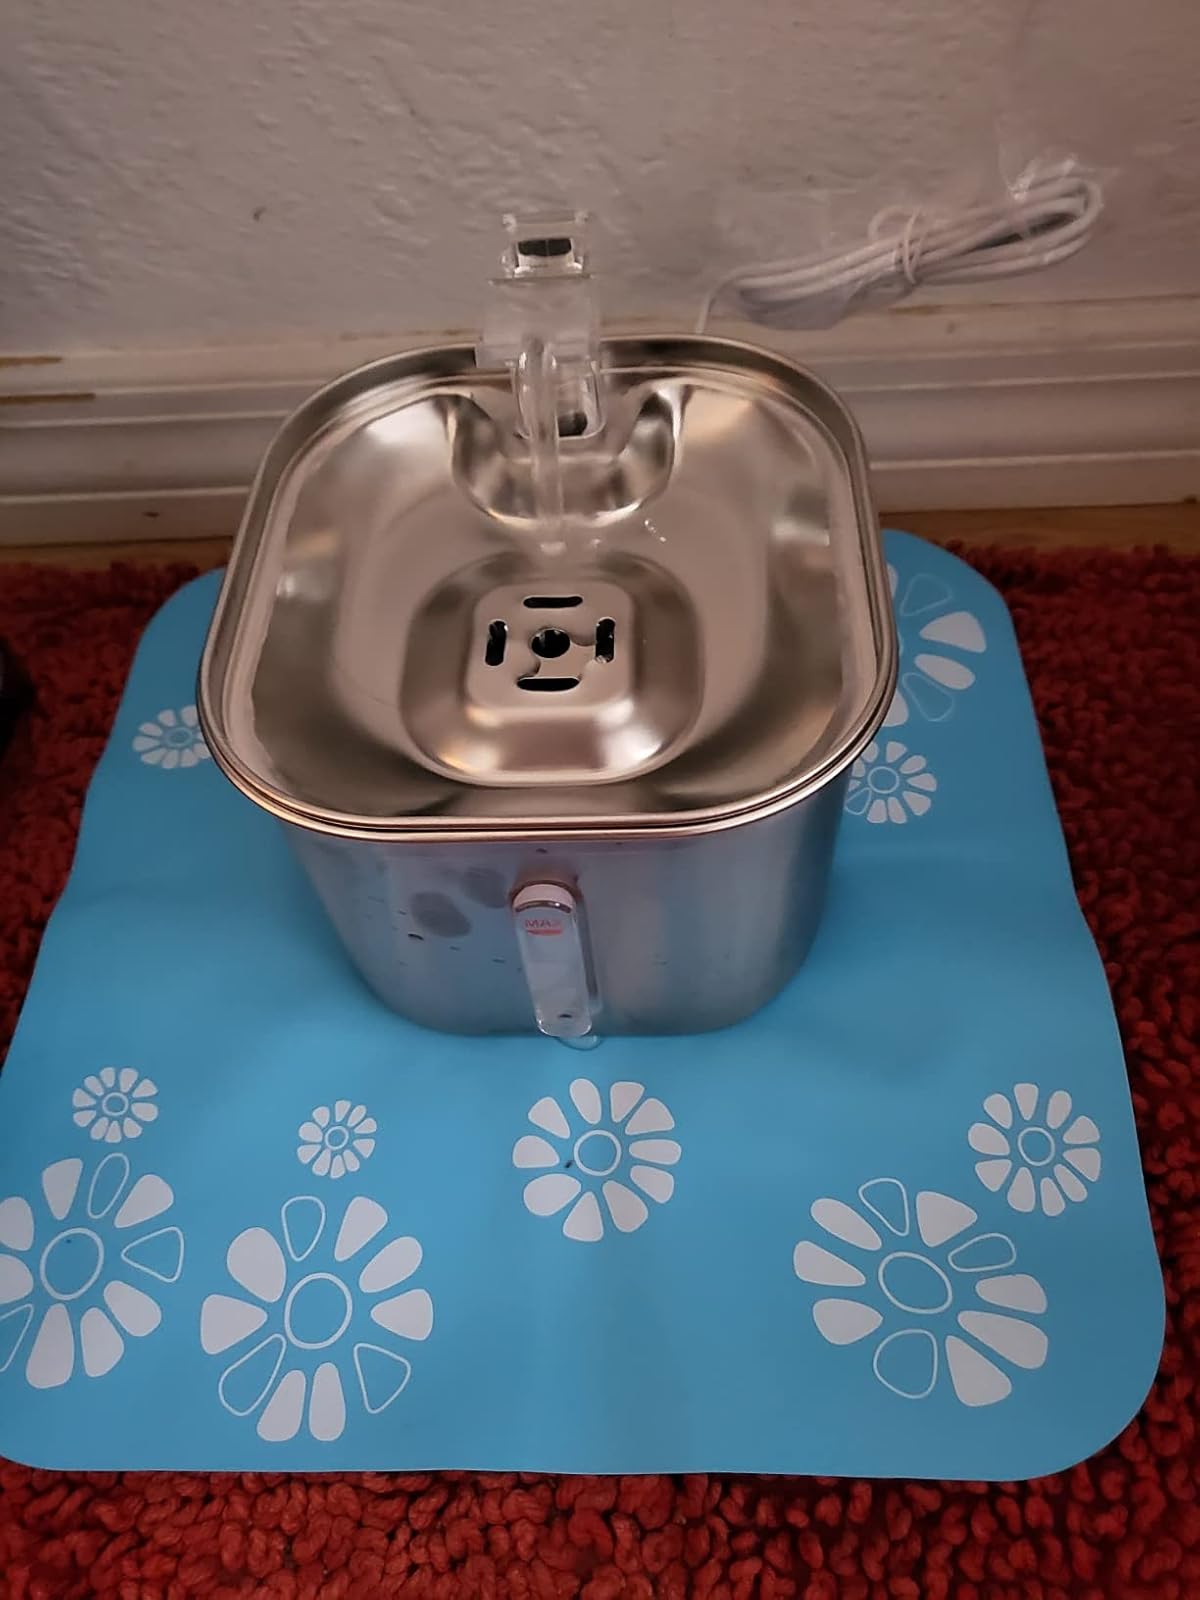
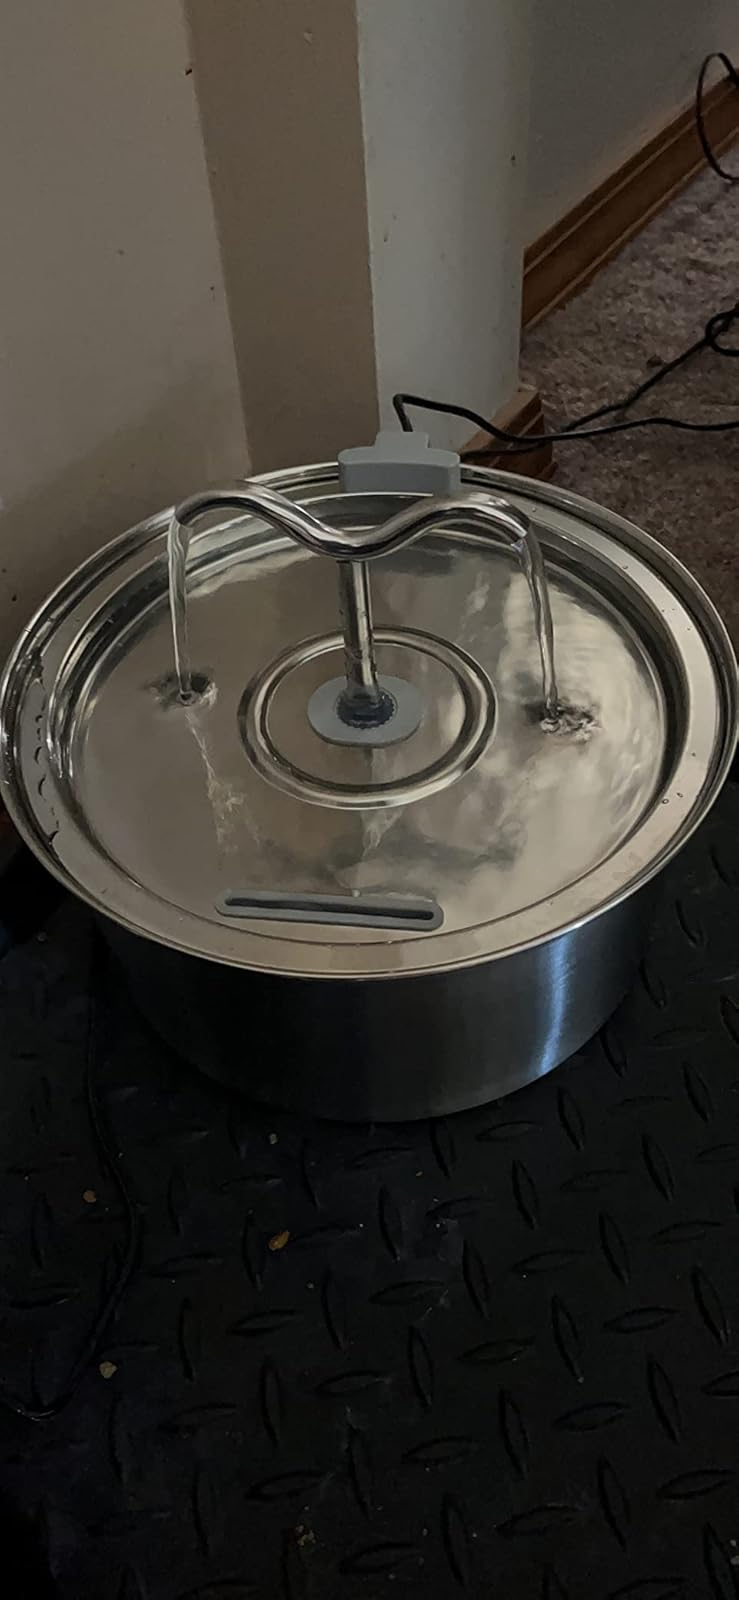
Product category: items_bowl
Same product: no